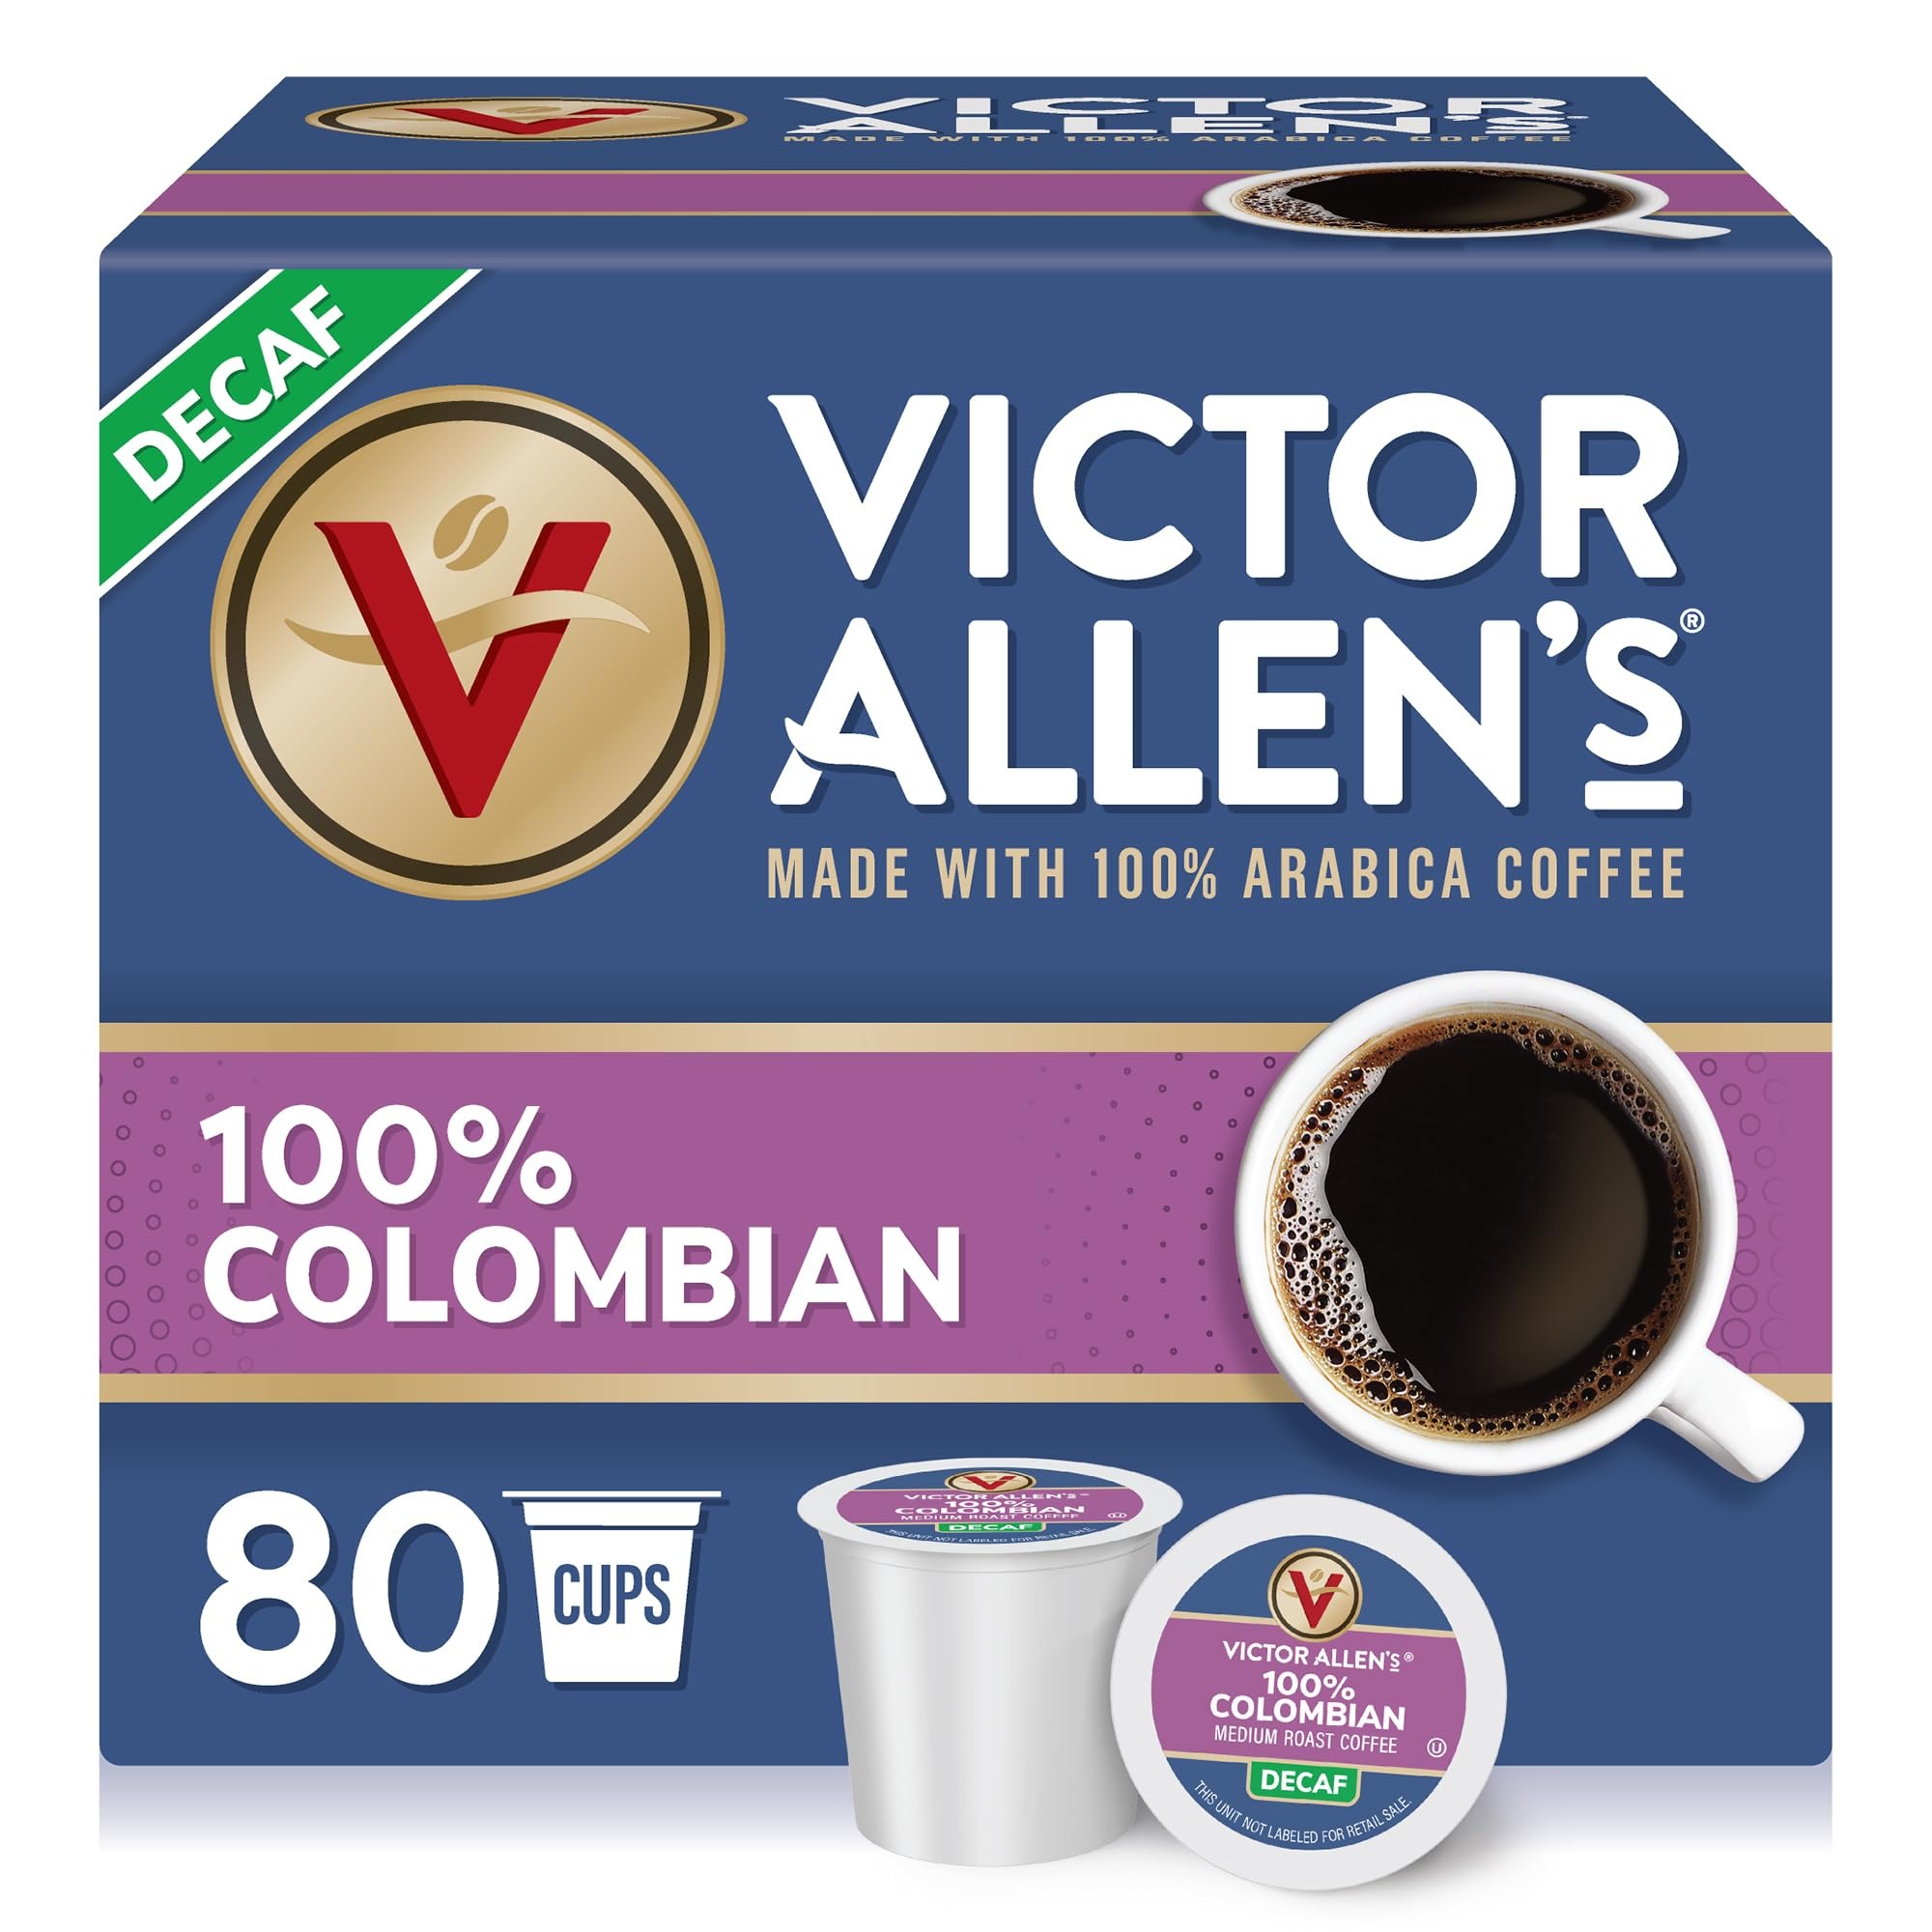
Item Name: Victor Allen's Coffee Decaf 100% Colombian, Medium Roast, 80 Count, Single Serve Coffee Pods for Keurig K-Cup Brewers
Bullet Point 1: Contains 1 box of 80 pods of Victor Allen's 100% Decaf Colombian Single Serve Coffee Pods (80 pods total)
Bullet Point 2: Roast and Flavor: Medium Roast. Full body, smooth and robust. Lively and bright, starting rich and warmly aromatic—but landing softly with its mild acidity
Bullet Point 3: Victor Allen’s Coffee offers a wide selection of coffee choices from light, medium and dark roasts to everyday and seasonal flavors, in bagged, single serve and ready to drink.
Bullet Point 4: Brand Story: Since 1979 Victor Allen has been proud to bring you high quality, roaster fresh perfection. We source 100% Arabica beans from all over the world and use precision roasting techniques to guarantee the very best coffee
Bullet Point 5: This product is 100% Gluten Free, Non-GMO and certified Kosher-OU (Pareve).
Bullet Point 6: Brewing recommendations: Load your single serve cup into your brewer, next select the 8 fl oz setting on your brewer for best taste, press brew. To prevent dripping upon completion of brewing carefully tilt the single serve cup upon removal from your single serve coffee brewer. Enjoy your precision roasted Victor Allen’s Coffee!
Bullet Point 7: For use in all single serve coffee makers, including Keurig 2.0. Single Serve coffee pods for Keurig K-Cup Coffee makers. Keurig is a registered trademark of KEURIG GREEN MOUNTAIN, INC. K-Cups is a registered trademark of KEURIG GREEN MOUNTAIN, INC.
Bullet Point 8: Ingredients: 100% Arabica coffee
Bullet Point 9: Caffeine Content: Victor Allen's Decaf Coffees contain less than 5 mgs per serving
Bullet Point 10: Single Serve coffee pods for Keurig K-Cup Brewers. Keurig is a registered trademark of KEURIG GREEN MOUNTAIN, INC. K-Cups is a registered trademark of KEURIG GREEN MOUNTAIN, INC.
Value: 80.0
Unit: Count

Price: 37.39